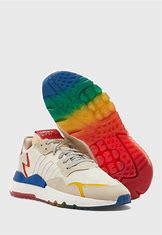
Brand: adidas
Model: Nite Jogger